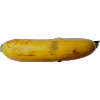
Label: Banana Lady Finger 1